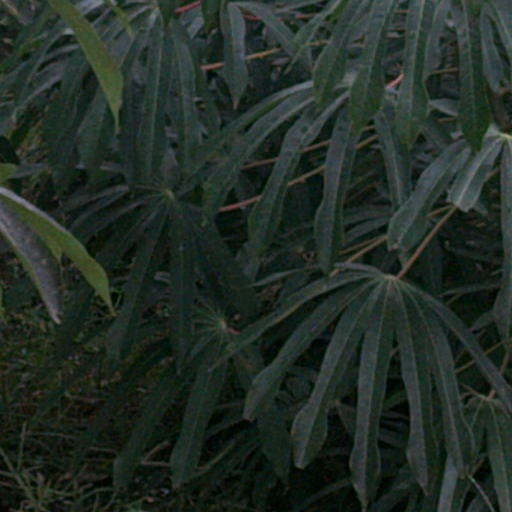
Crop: cassava